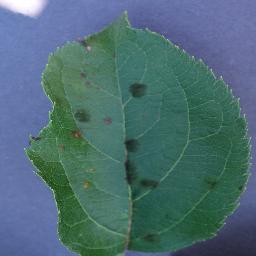
Label: Apple___Apple_scab